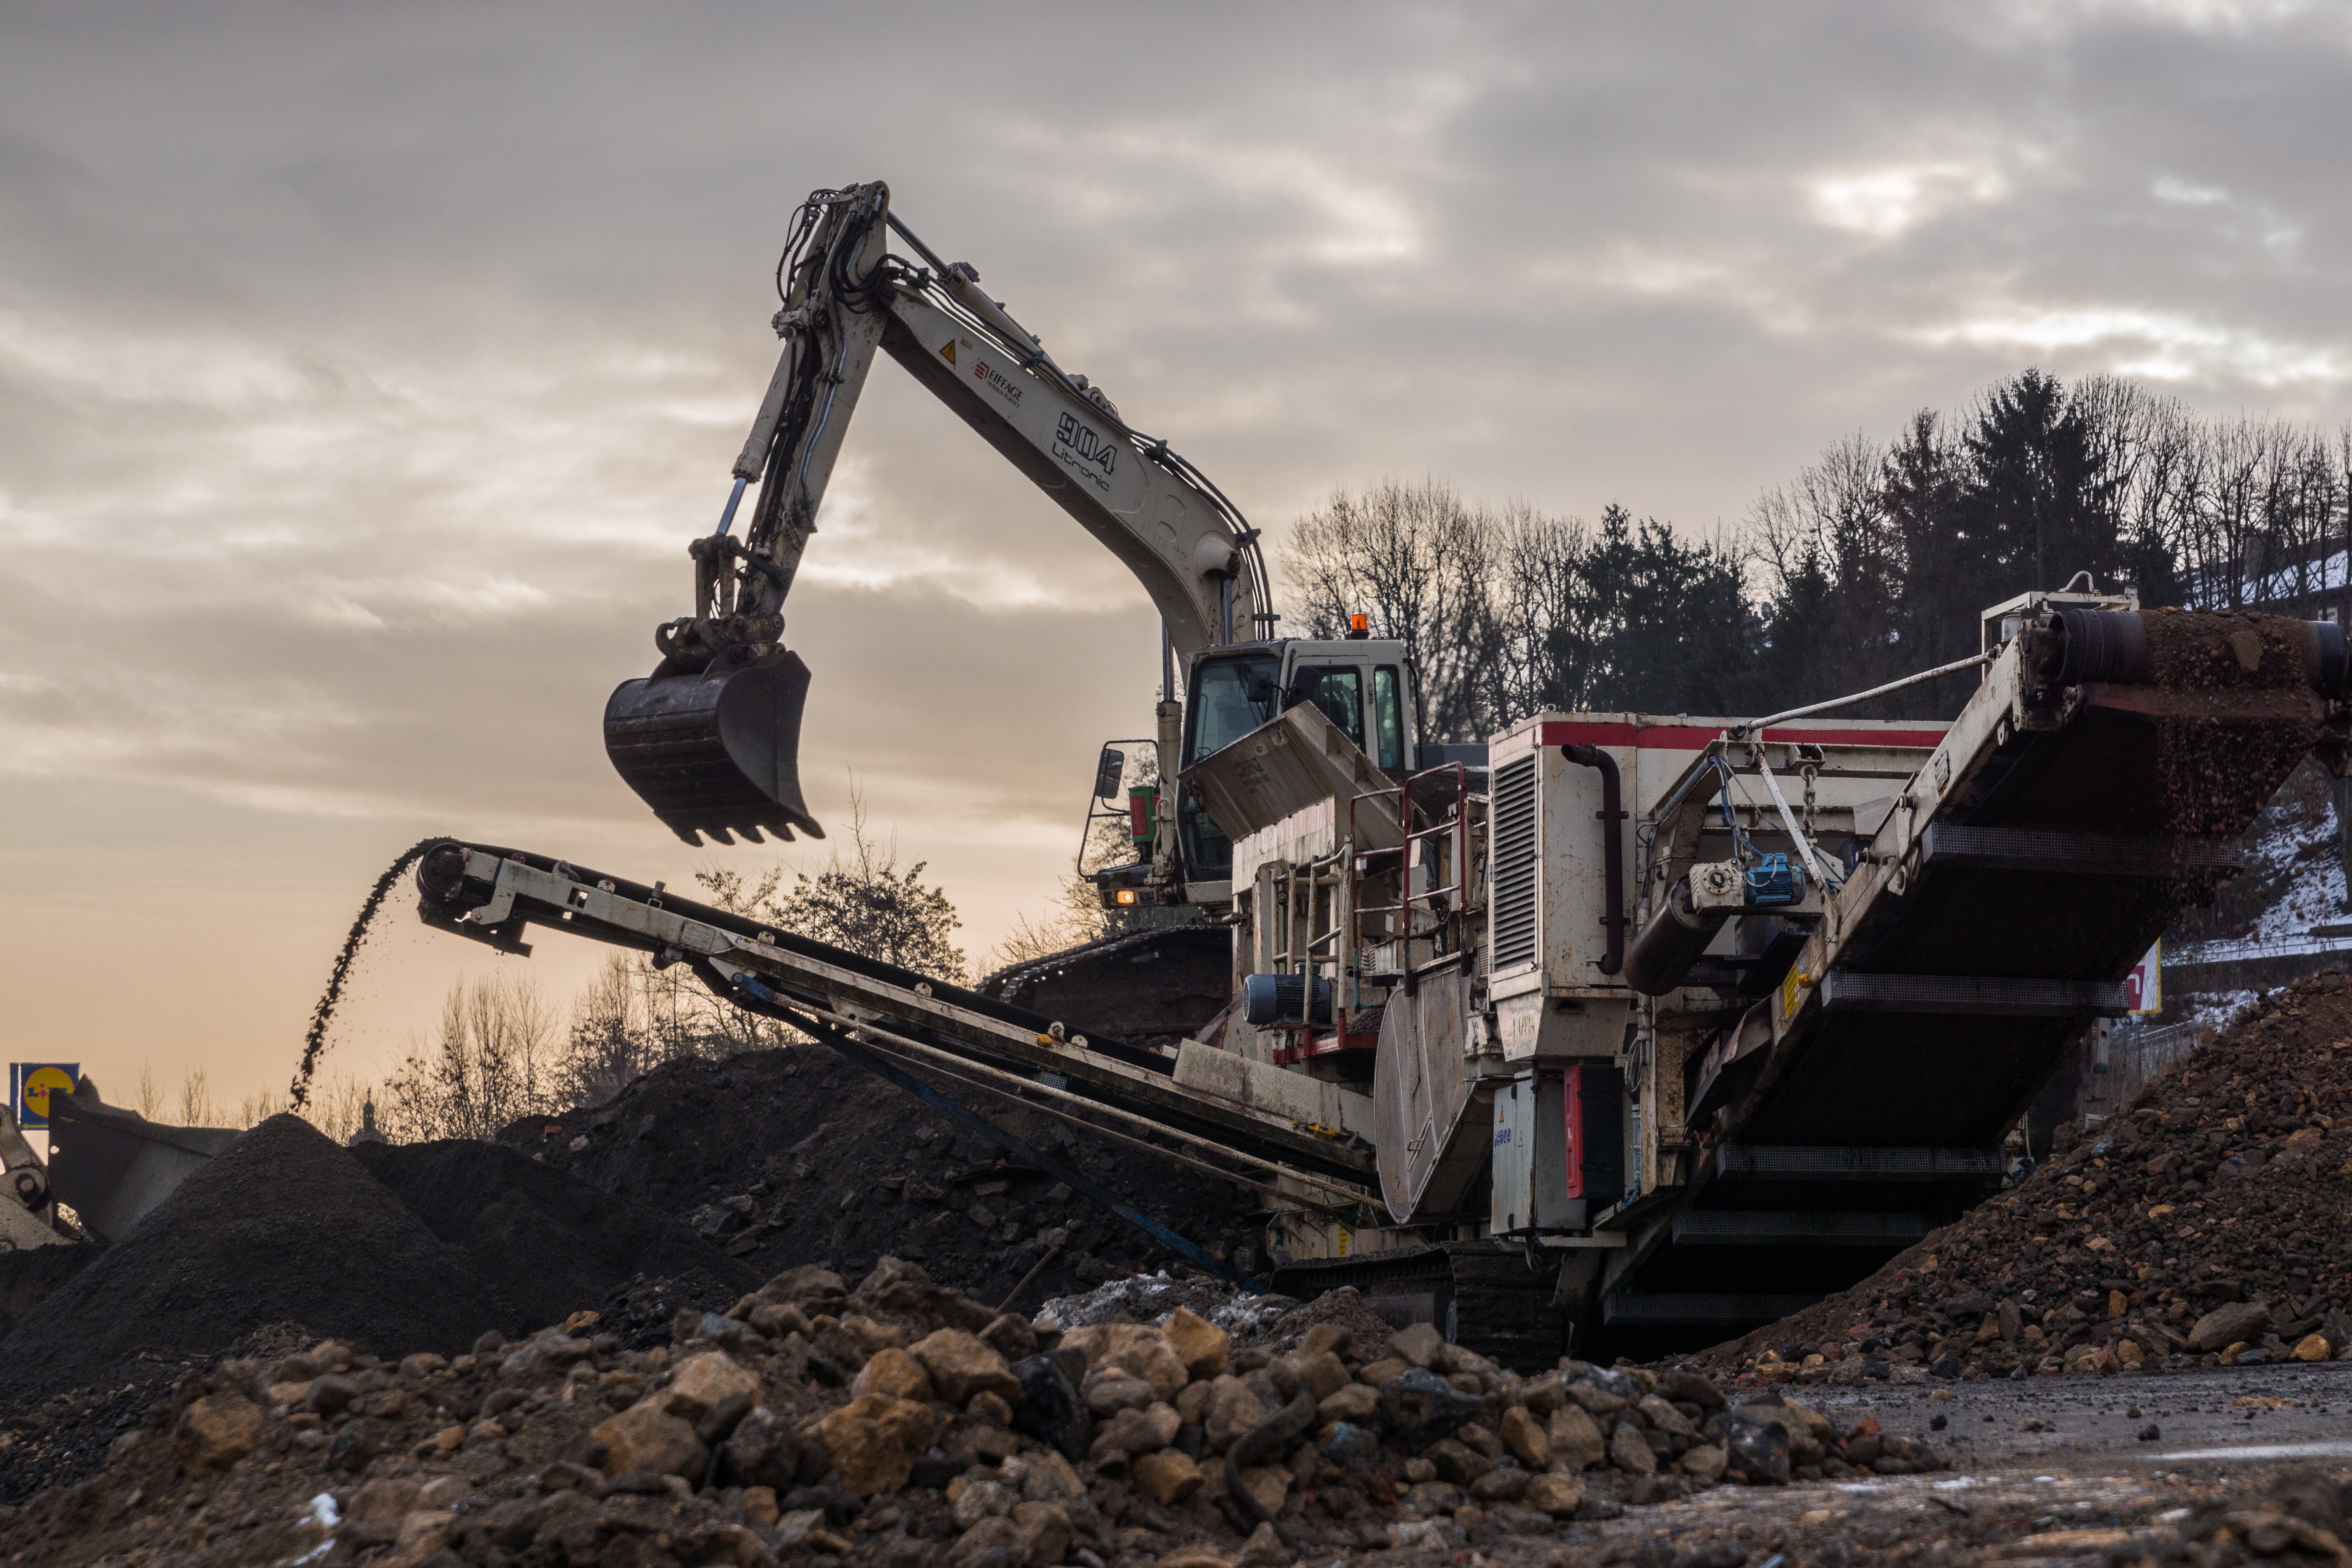
building, asphalt, transport, vehicle, material, bulldozer, construction site, demolition, scrap, sieve, backhoe, construction equipment, sorting